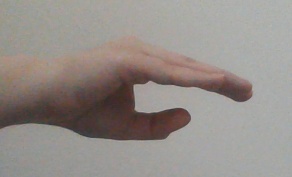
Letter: jeem